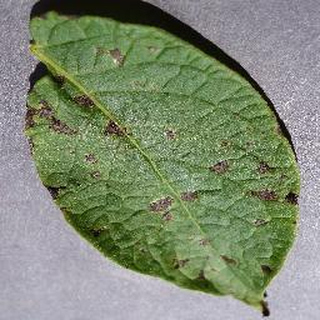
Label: potato_early_blight